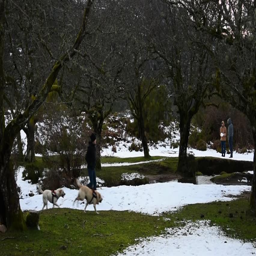
families having fun in the snow